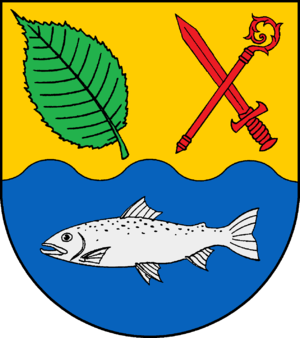
Elmenhorst (Stormarn)
Coat of arms of Elmenhorst (Stormarn)
Elmenhorst er en by og kommune i det nordlige Tyskland, beliggende i Amt Bargteheide-Land under Kreis Stormarn. Kreis Stormarn ligger i den sydøstlige del af delstaten Slesvig-Holsten.